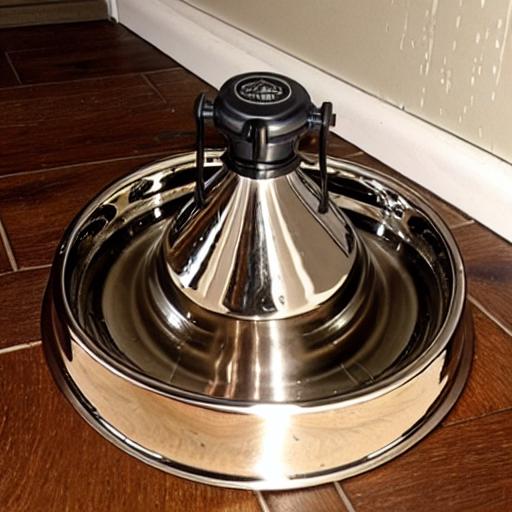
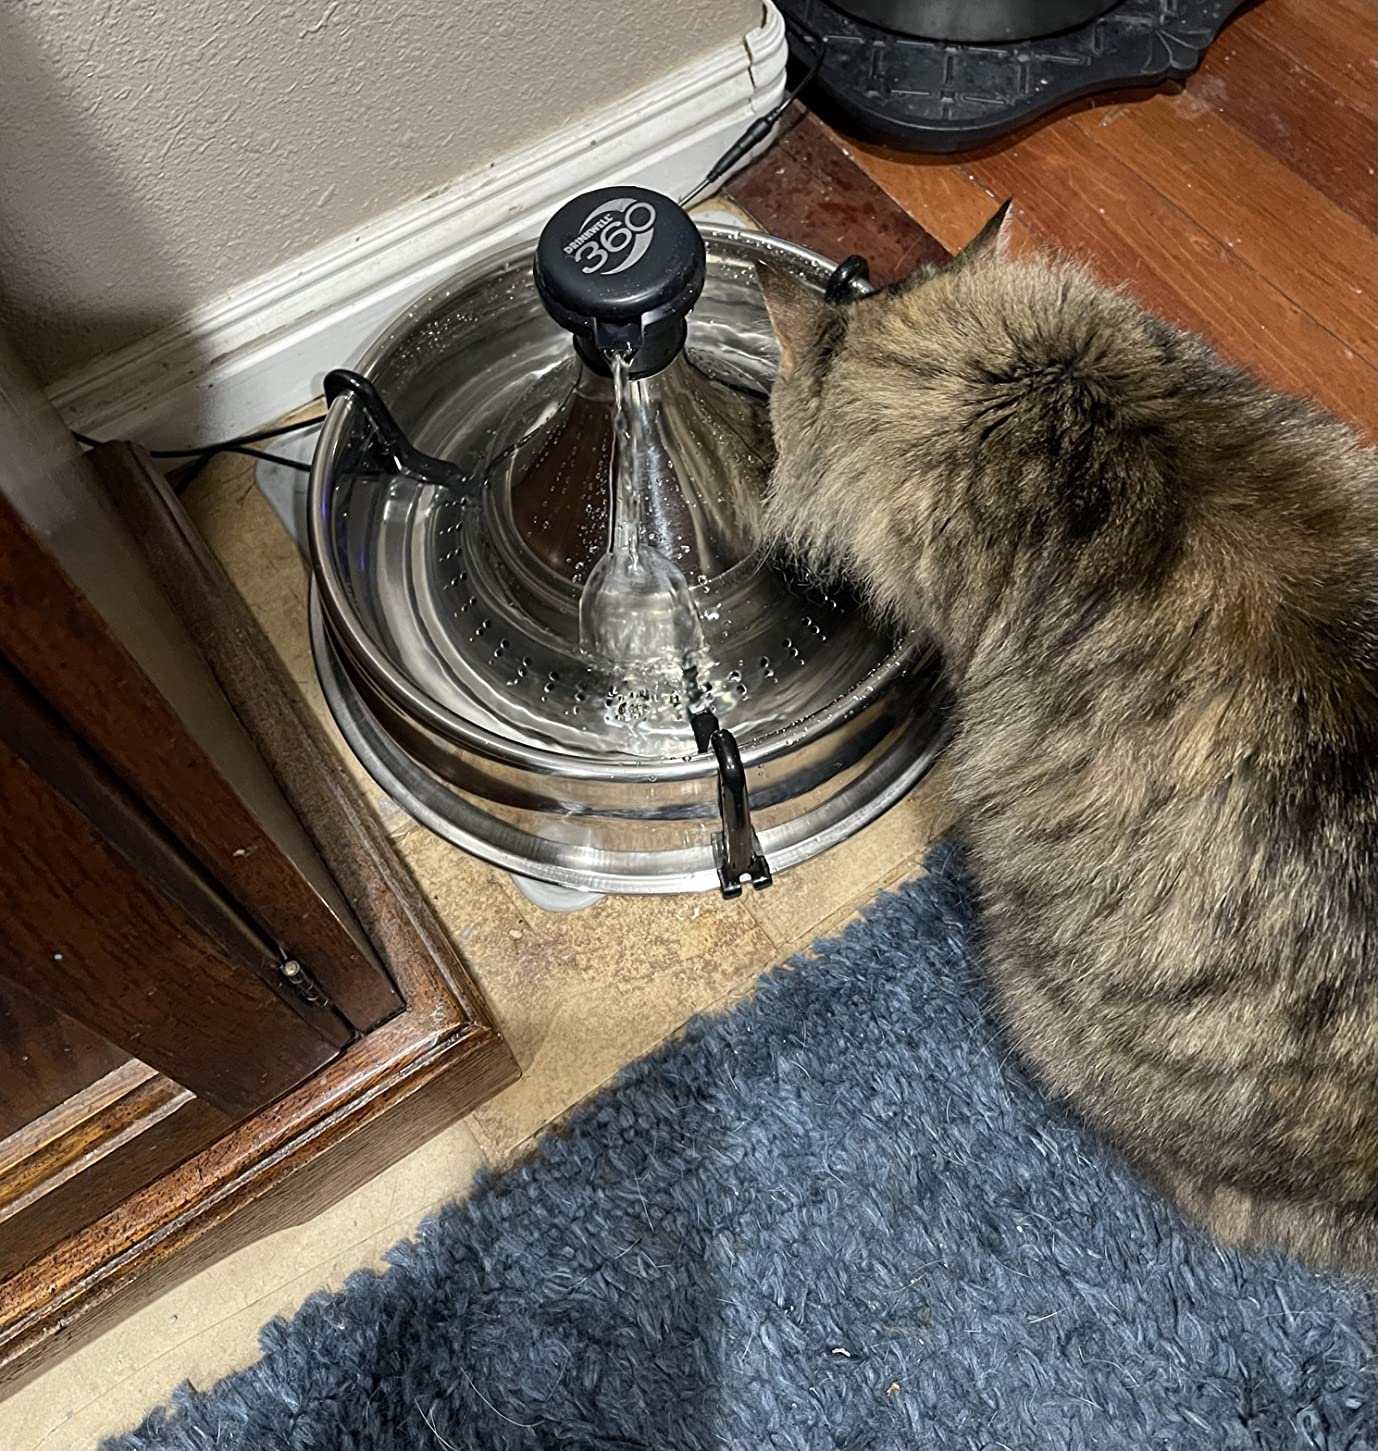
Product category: items_bowl
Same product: no